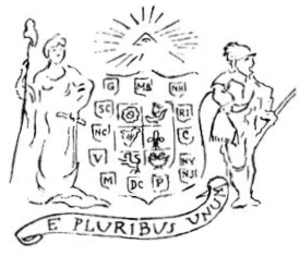
Pierre Eugène Ducimetière, né le 18 septembre 1737 à Genève, mort début octobre 1784 à Philadelphie, est un artiste et un naturaliste américain d’origine suisse.